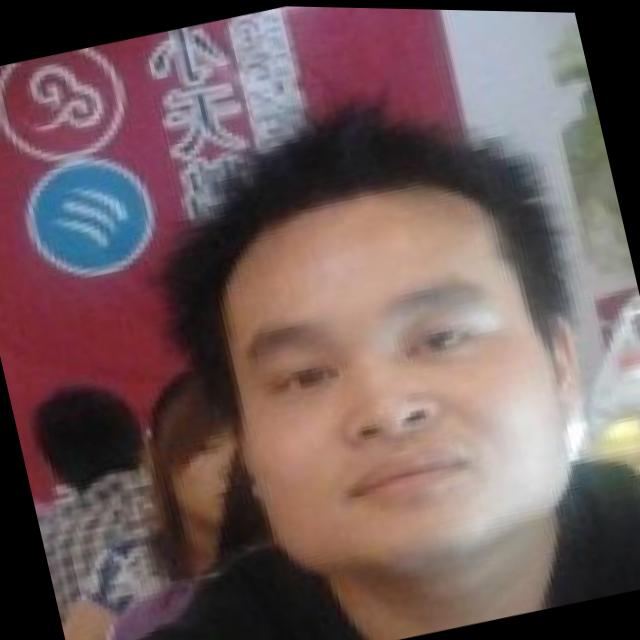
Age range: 21-44